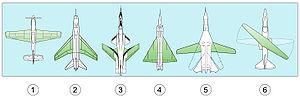
La voilure est la surface assurant la portance d'un aérodyne par déflexion d'une masse d'air, due à son mouvement. Dans le cas d'un appareil « à voilure fixe » il s'agit de l'aile, par opposition à un appareil à voilure tournante, où il s'agit d'un rotor.